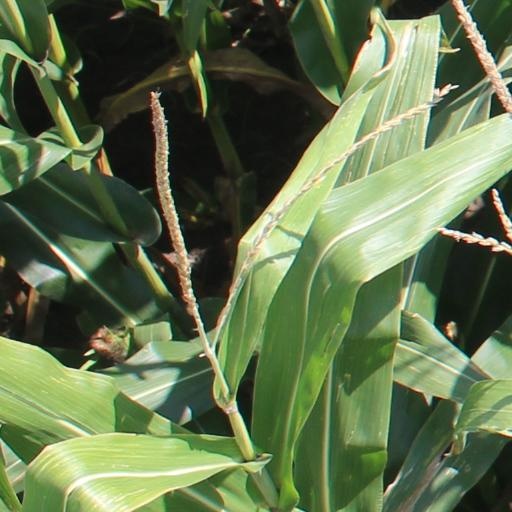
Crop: maize; corn